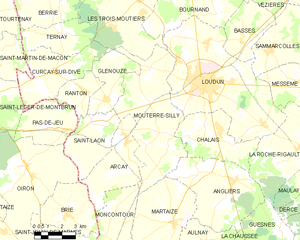
Carte des communes françaises Mouterre-Silly